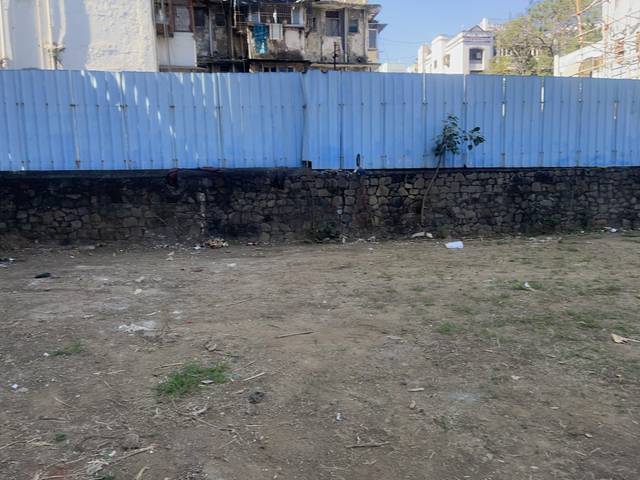
Region: India
Coordinates: 19.201, 72.845